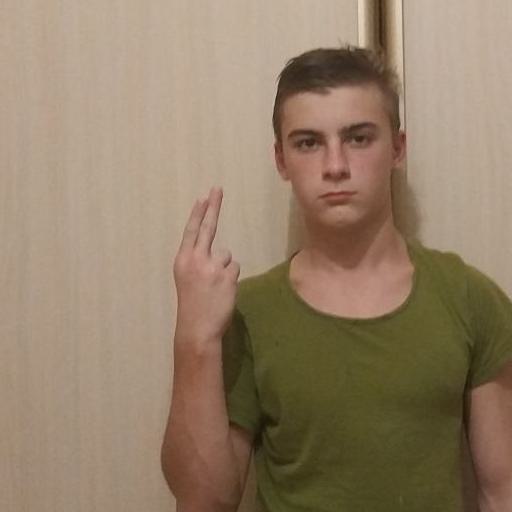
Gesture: two_up_inverted